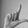
ASL letter: L